AS-30

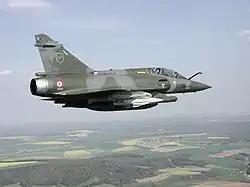
Dassault Mirage 2000D and one AS-30L.

The AS-30L is a French short-to-medium range air-to-ground missile which employs laser homing guidance. The AS-30L was a development of the earlier 1970s AS-30 missile, which uses MCLOS guidance via a radio command link between the aircraft and the missile. The only difference between the AS-30 and AS-30L is their guidance systems. In appearance, the earlier AS-30 has a sharp nose and the AS-30L has a slightly blunted nose. The AS-30L is employed for attacking targets which require a high degree of precision to engage effectively, but are also potentially dangerous enough to necessitate a longer-distance "stand off" attack profile to reduce the danger to the aircraft and pilot to ground-based anti-aircraft defences. The missile has a range of 3 to 11 kilometers, carries a 240 kilogram warhead, and claims a 1-meter CEP with either airborne or ground-based laser designators.